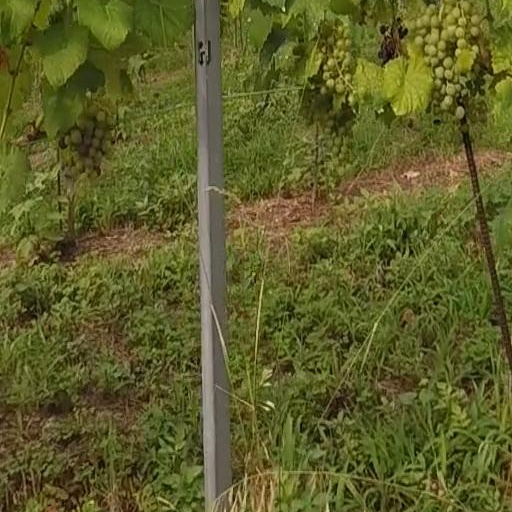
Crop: grape